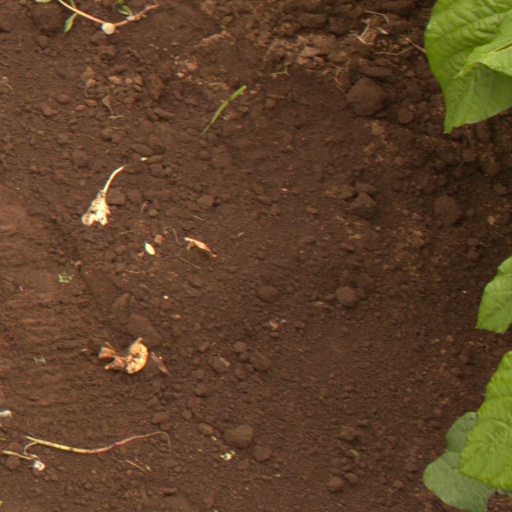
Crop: soybean